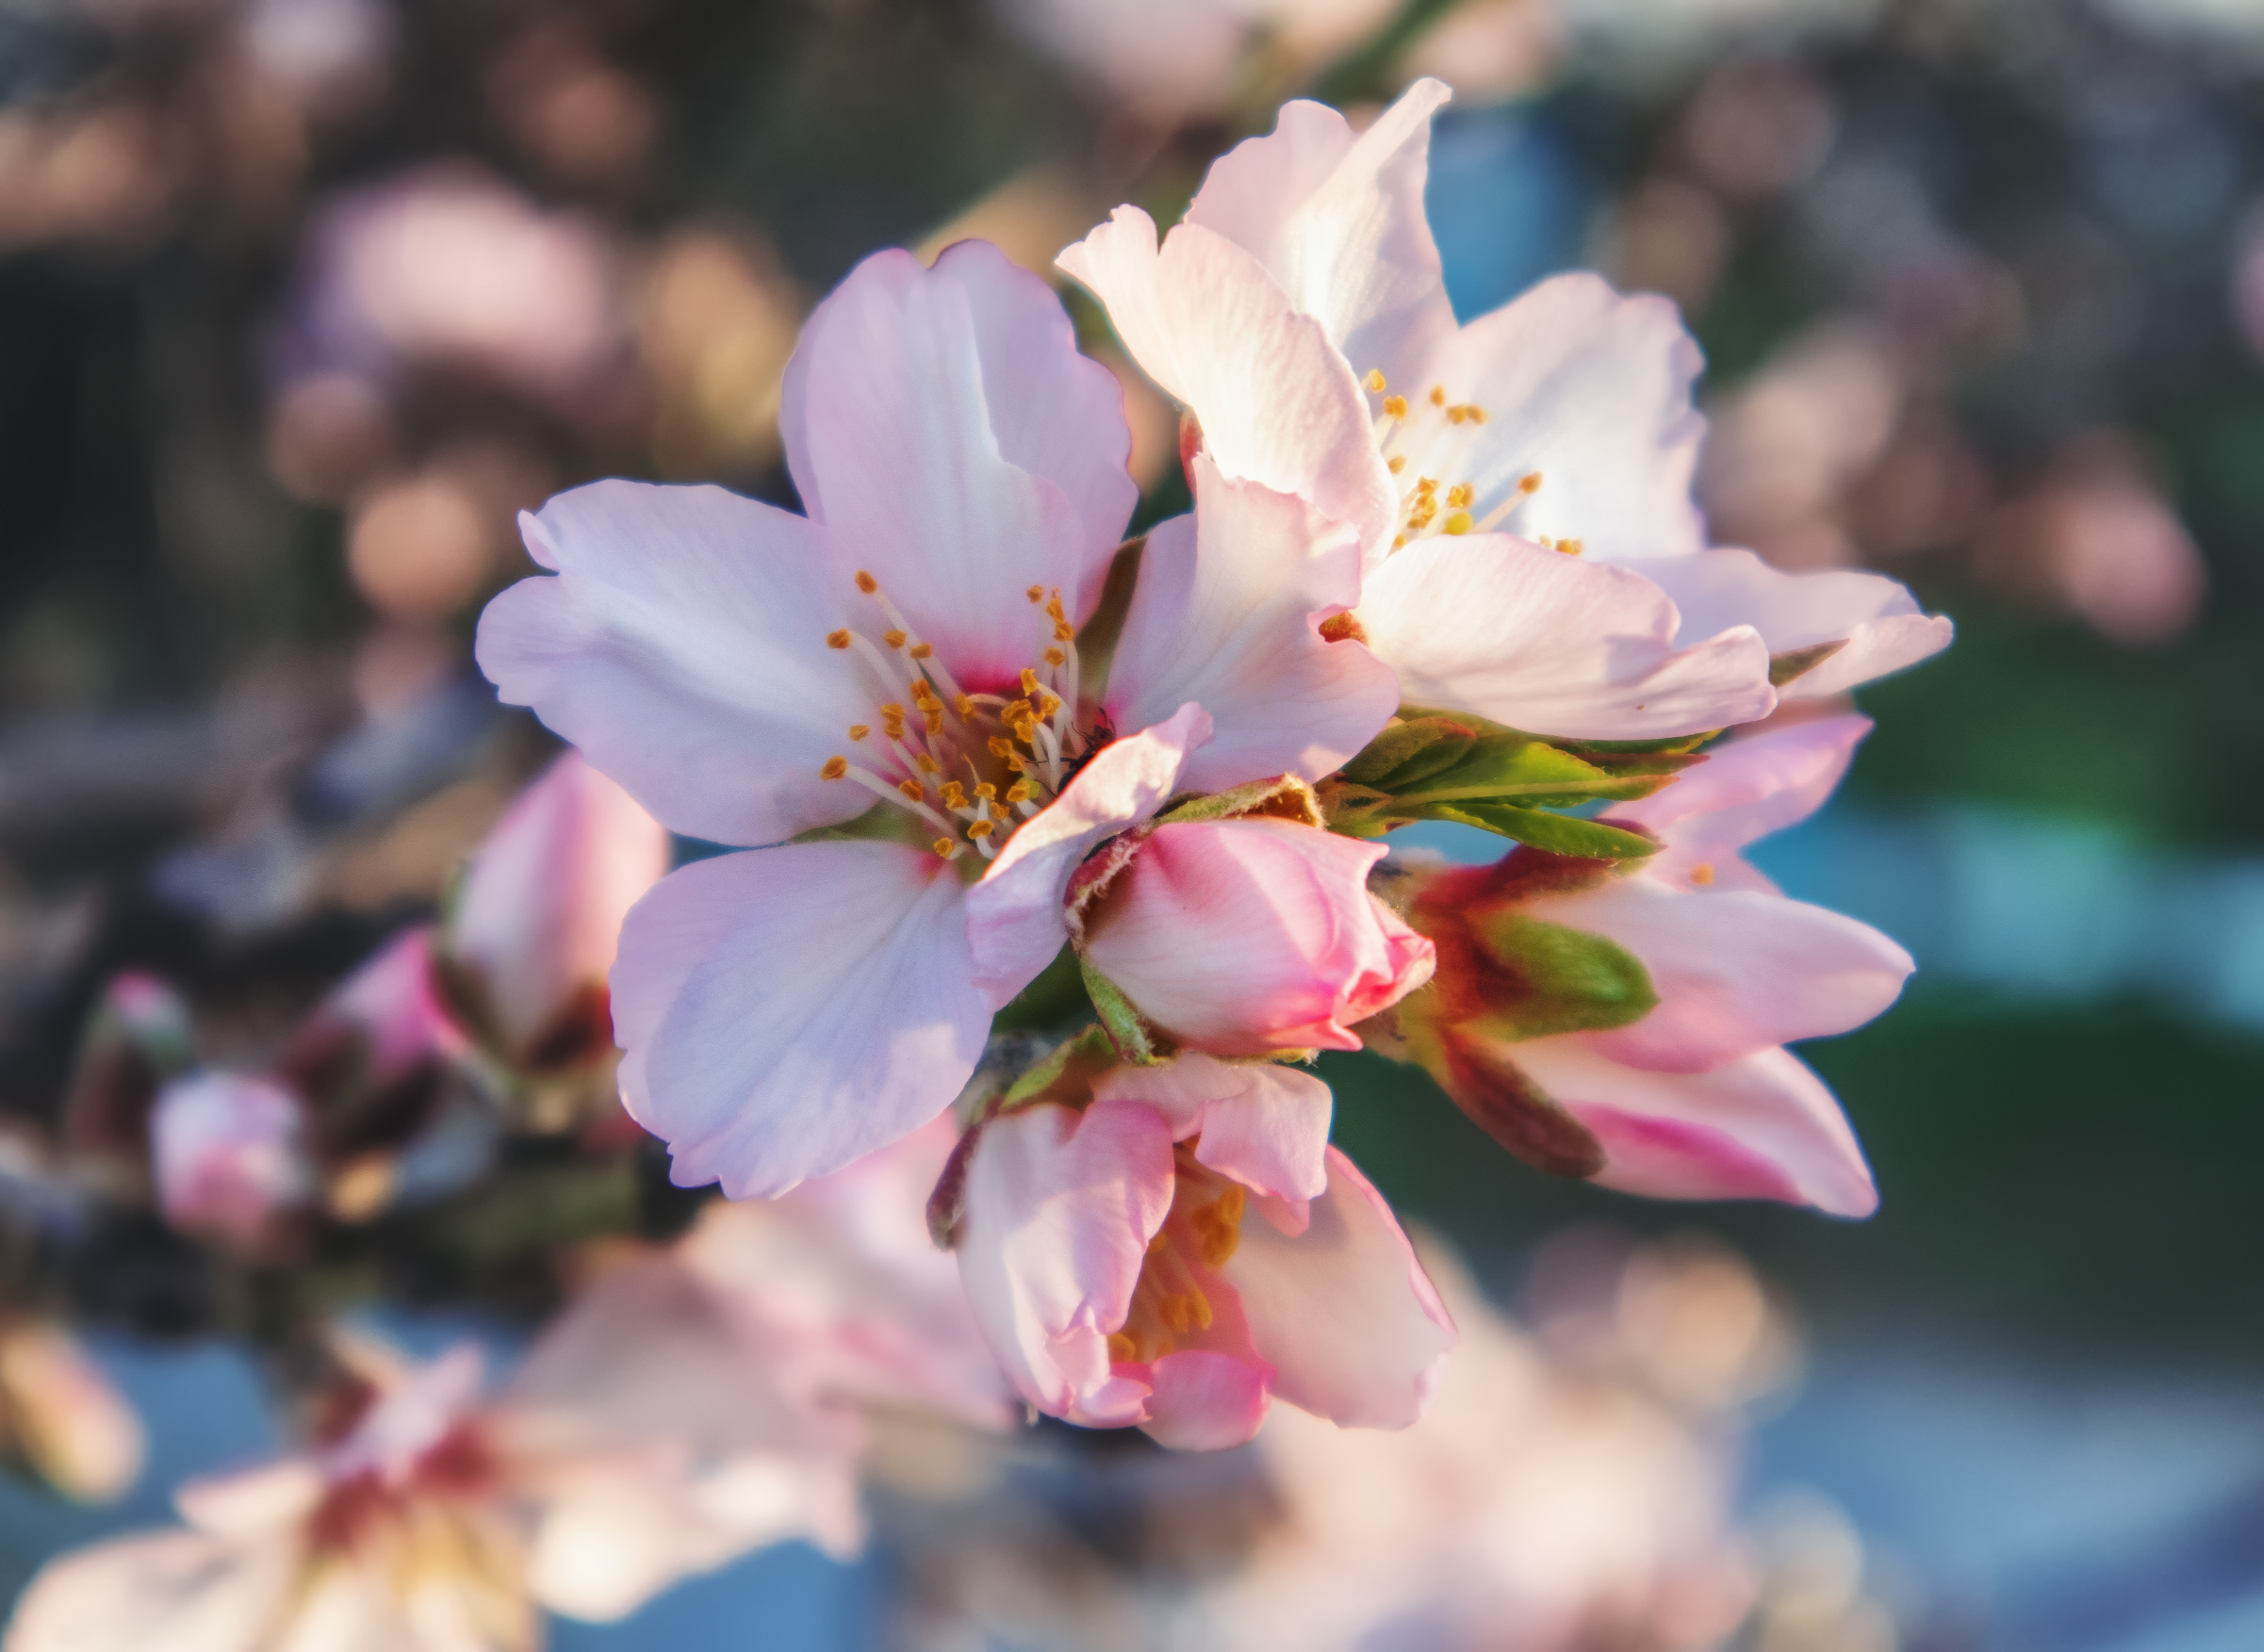
almond, flower, plant, petal, branch, twig, blossom, flowering plant, close up, cherry blossom, peach, malus, plant stem, event, prunus, tree, pollen